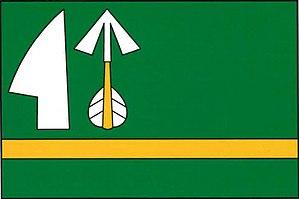
Horní Slatina est une commune du district de Jindřichův Hradec, dans la région de Bohême-du-Sud, en République tchèque. Sa population s'élevait à 133 habitants en 2020.